Faces of Love (1977 film)

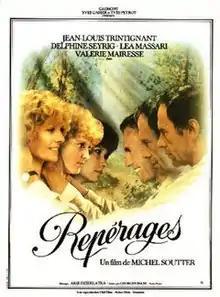

Faces of Love is a 1977 Swiss French drama directed by Michel Soutter. The film, about three actresses in a film of Chekhov's "Three Sisters" and their relationship with a film director, has autobiographical references.